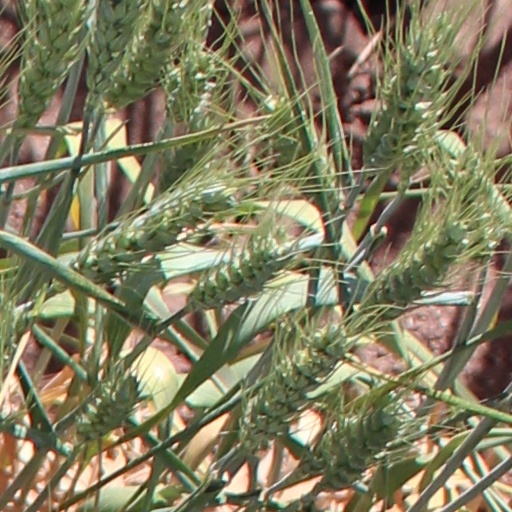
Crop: wheat